Ismail Samani

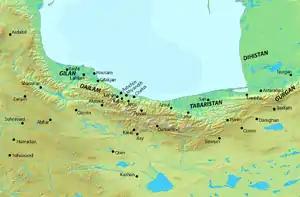
Map of northern Iran

Ismail decided to take advantage of the caliph's grant by sending an army to Tabaristan, which was then controlled by the Zaydids under Muhammad ibn Zayd. Muhammad and his army met the Samanid army under Muhammad ibn Harun al-Sarakhsi at Gurgan, and in the ensuing battle, the Samanids prevailed, and the severely wounded Muhammad was captured. He died on the next day, 3 October 900 (or in August, according to Abu'l-Faraj). His corpse was decapitated, and his head was sent to Ismail at the Samanid court at Bukhara.